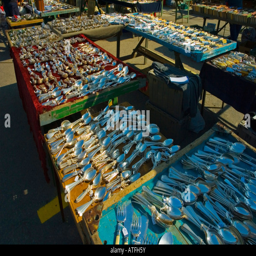
market is held every friday